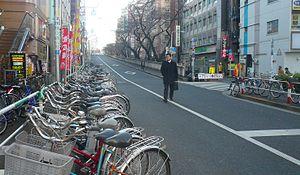
Ōtsuka est un quartier de l'arrondissement de Toshima, à Tōkyō, au Japon.